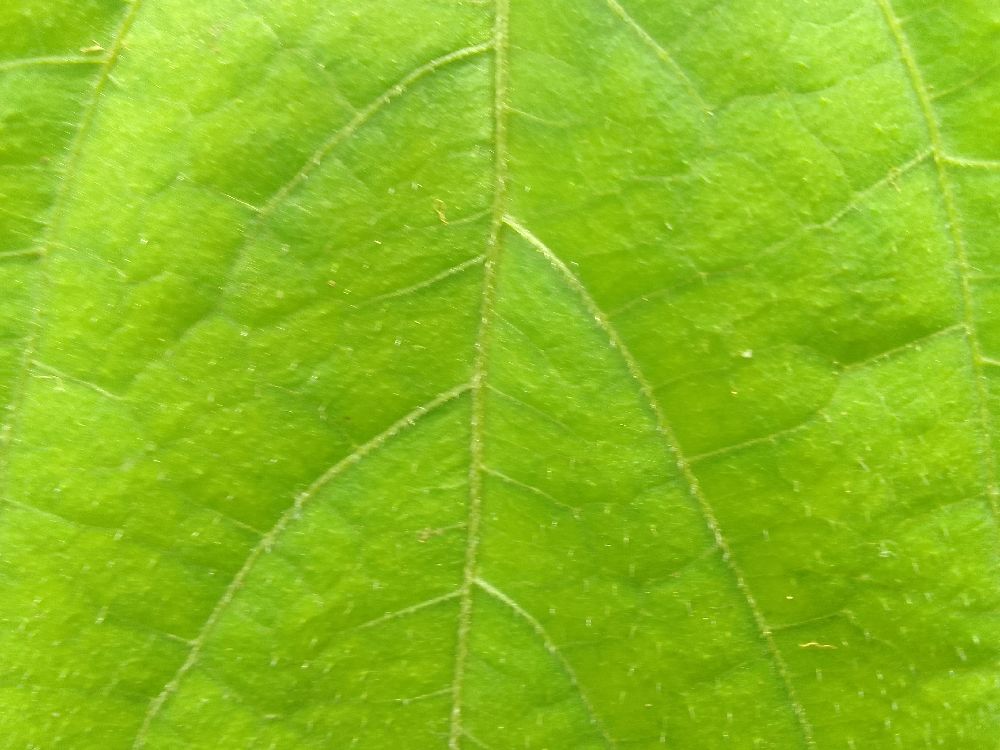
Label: healthy